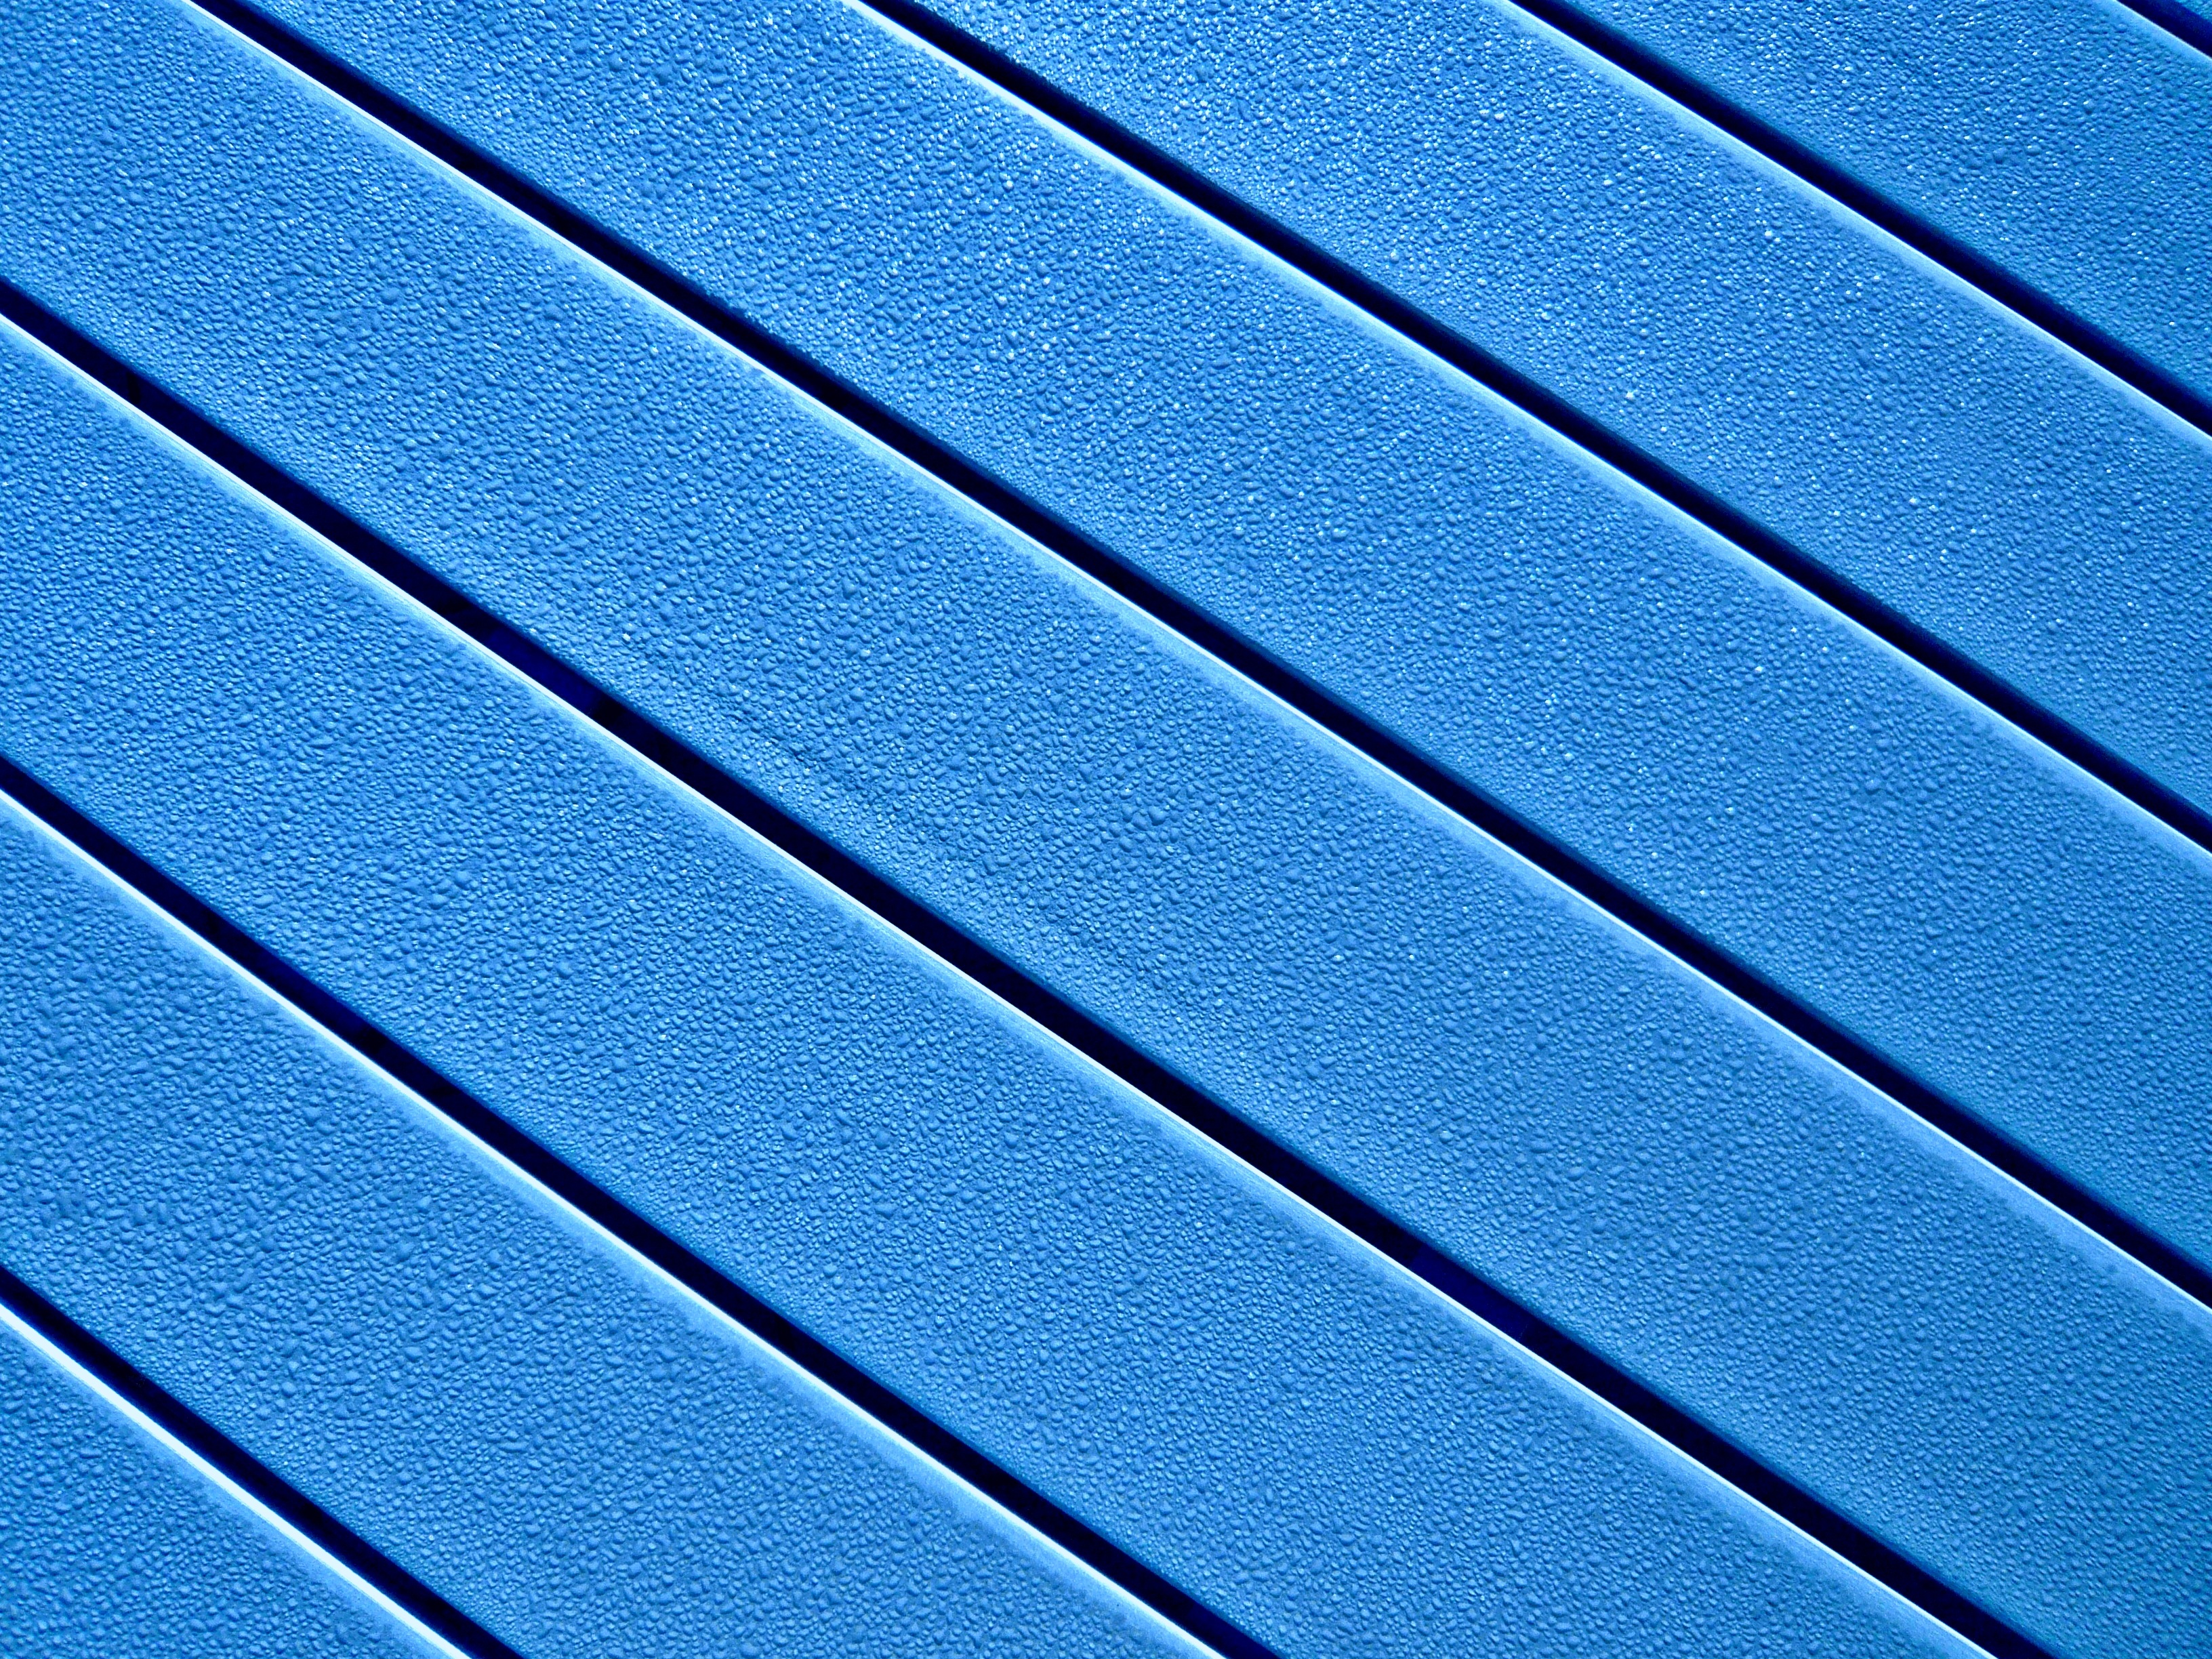
dew, floor, pattern, line, color, tile, blue, circle, font, design, net, strips, shape, flooring